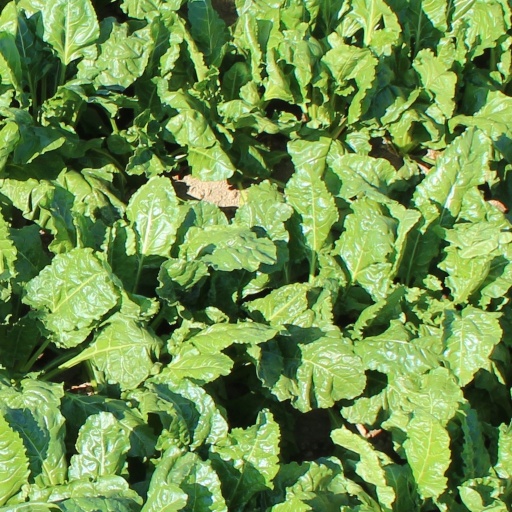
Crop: sugar beet